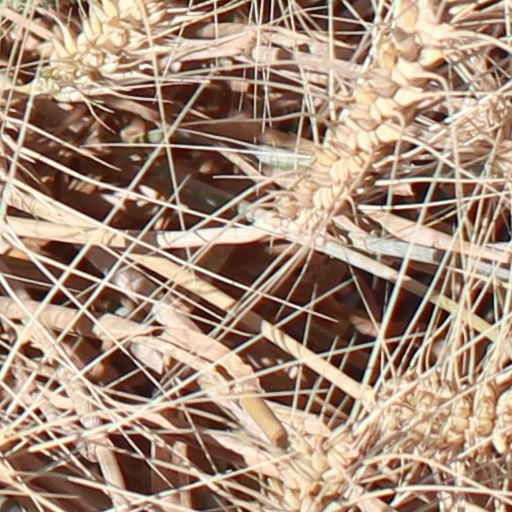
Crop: wheat